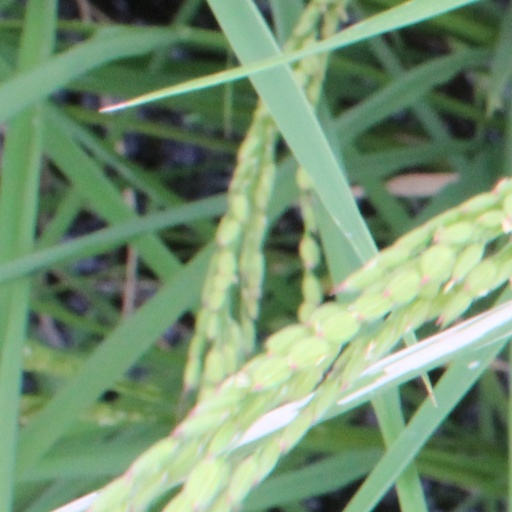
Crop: rice